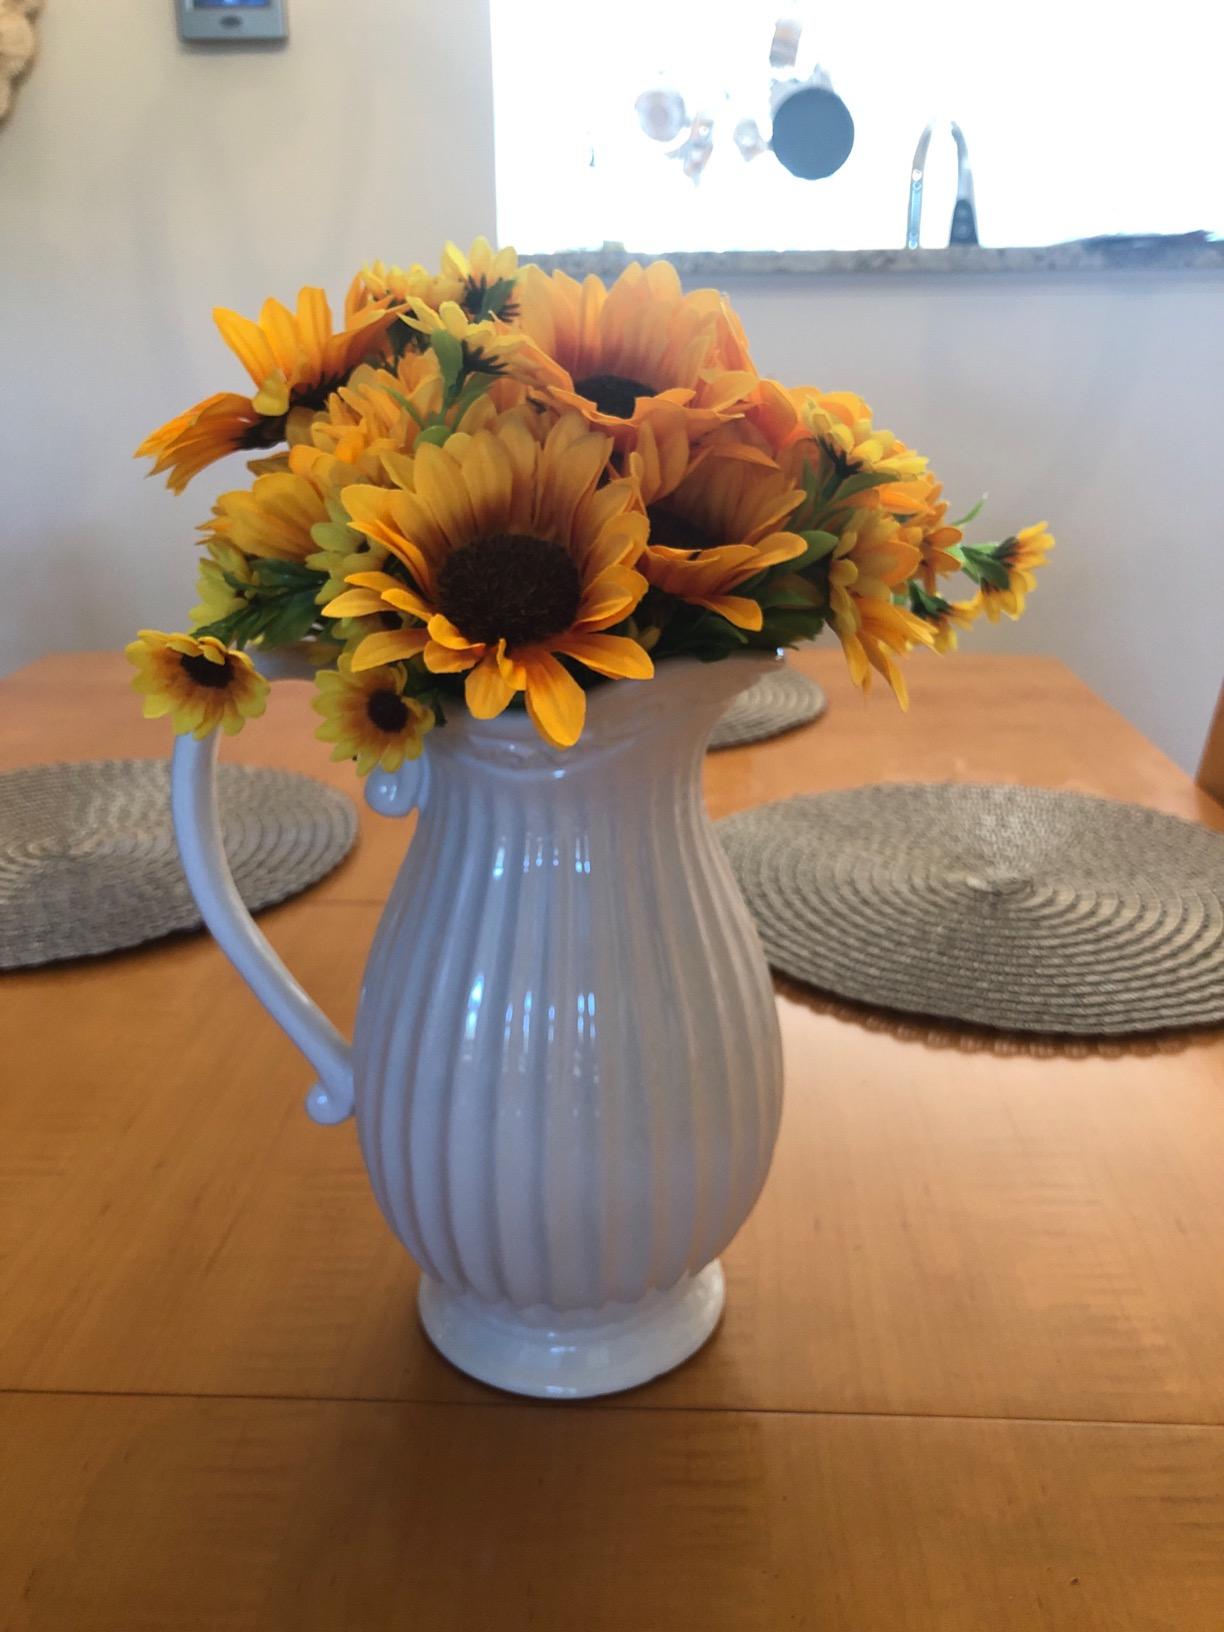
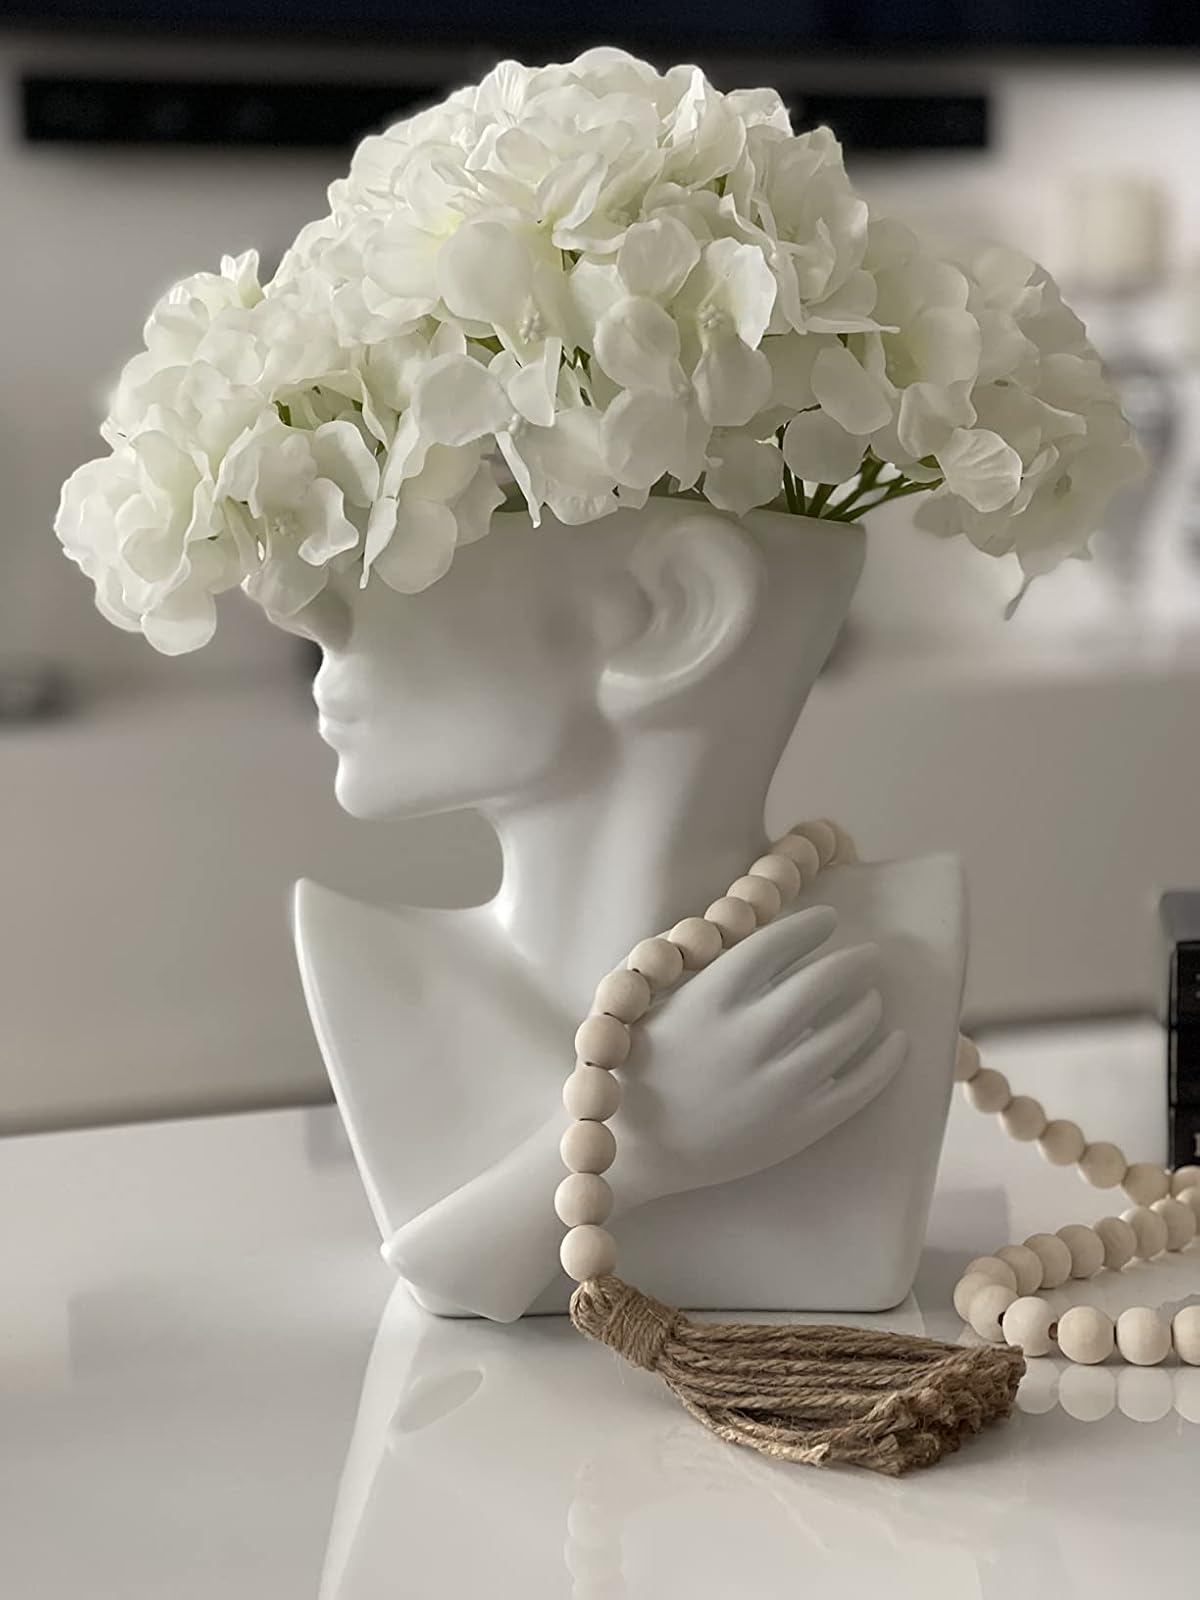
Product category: vase
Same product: no